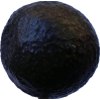
Label: black_avocado